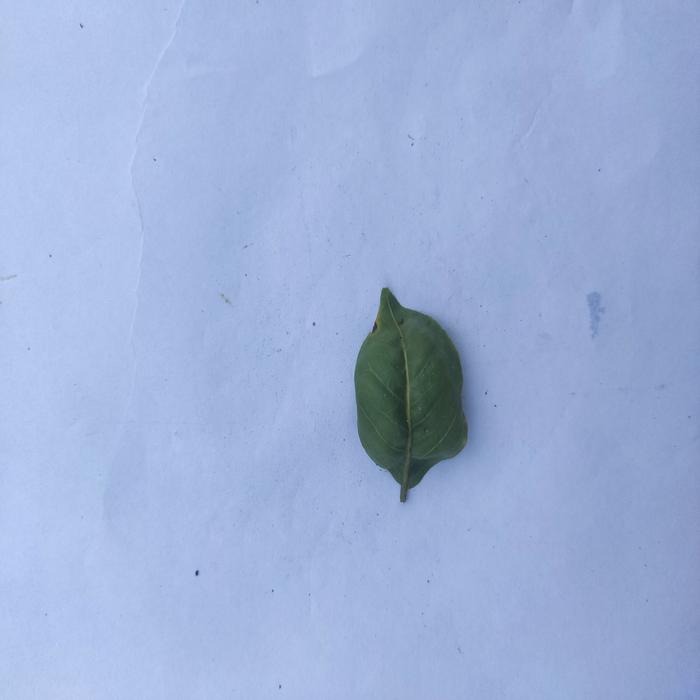
Crop: Aegle Marmelos
Leaf condition: Leaf_Curl